Marian Cruger Coffin

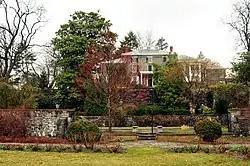
The gardens of Gibraltar (Wilmington, Delaware), designed by Coffin between 1916–23

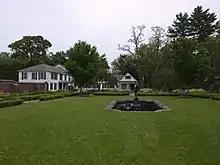
King's Gardens next to Fort Ticonderoga, 1921

Among Coffin's significant commissions during this period were the design of a garden for William Marshall Bullitt's Oxmoor estate in Glenview, Kentucky in 1909, probably due to a recommendation from Henry du Pont. The Bullitt commission led to two similar commissions nearby in 1911. In 1910–11, she also designed gardens for Alfred Boardman in Southampton, New York and for her friend Elizabeth E. Farnum in Norfolk, Connecticut. A relative of the du Ponts, Hugh Rodney Sharp, gave her what was to become one of her best-known commissions in 1916, the creation of the gardens of the Gibraltar estate in Wilmington, Delaware. She designed it in an Italianate Beaux-Arts style as a series of "rooms" to parallel the layout of the mansion. It has a strongly geometric layout profusely planted in a style reminiscent of an informal English garden. Numerous architectural and decorative elements such as fountains, statues, urns and hand-forged iron gates provide additional ornamentation.